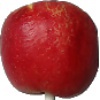
Label: Apple Red Yellow 1